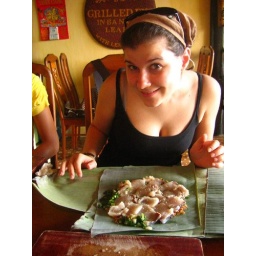
THE FOOD. Haha!!! I am reigning queen over the fish in banana leaf people!